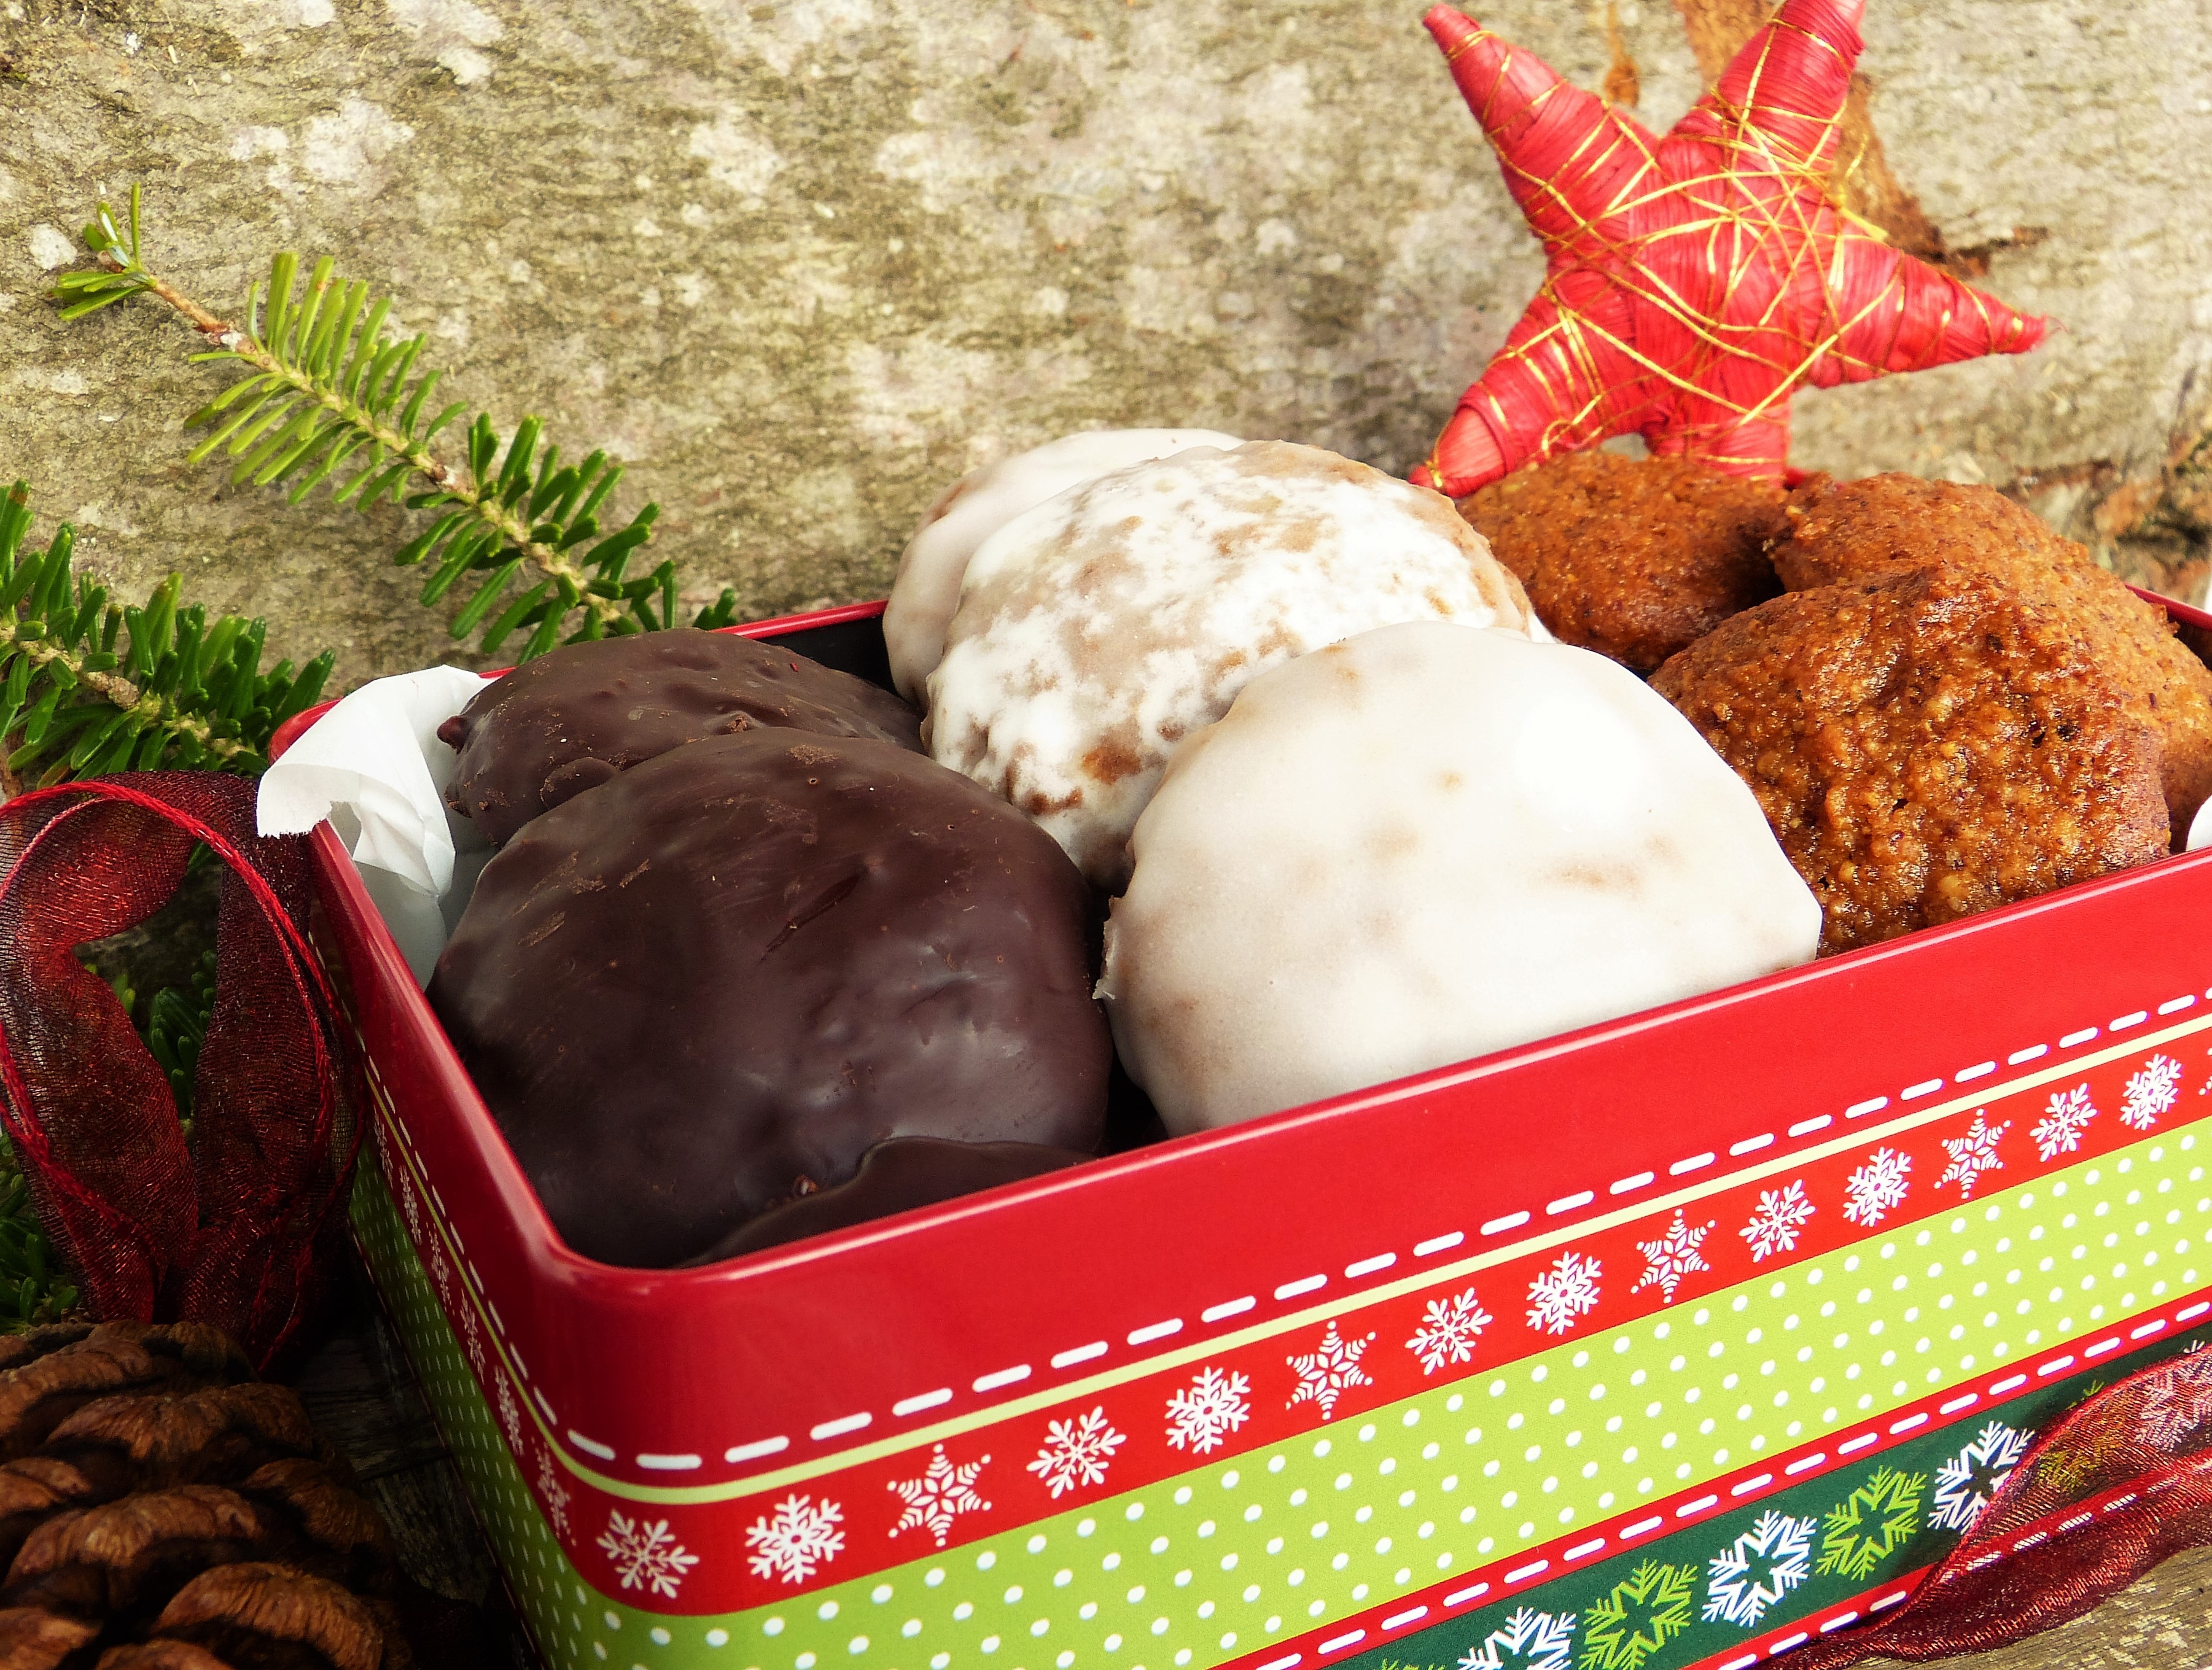
sweet, gift, dish, meal, food, produce, baking, christmas, dessert, cuisine, delicious, asian food, advent, christmas decoration, nuts, sugar, sweetness, nicholas, gingerbread, bio, christmas baking, gluten free, elisen gingerbread, pepper nut